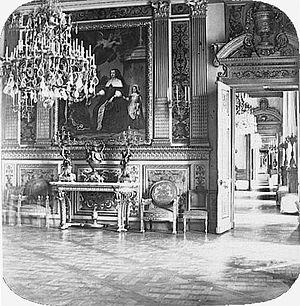
Le palais des Tuileries est un ancien palais parisien, aujourd'hui détruit, dont la construction commença en 1564 sous l'impulsion de Catherine de Médicis, à l'emplacement occupé auparavant par l'une des trois fabriques de tuiles établies en 1372 à côté de l'hôpital des Quinze-Vingts, non loin du vieux Louvre. Agrandi au fil du temps et unifié avec le palais du Louvre en 1860, il disposait d'une immense façade et il était le point focal du grand axe historique de Paris conçu à partir de ce palais.